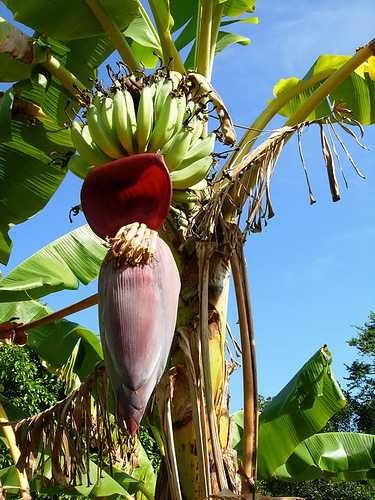
Label: Banana